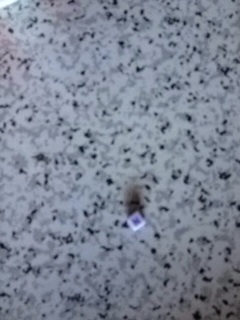Question: What's in this can?
Answer: unanswerable